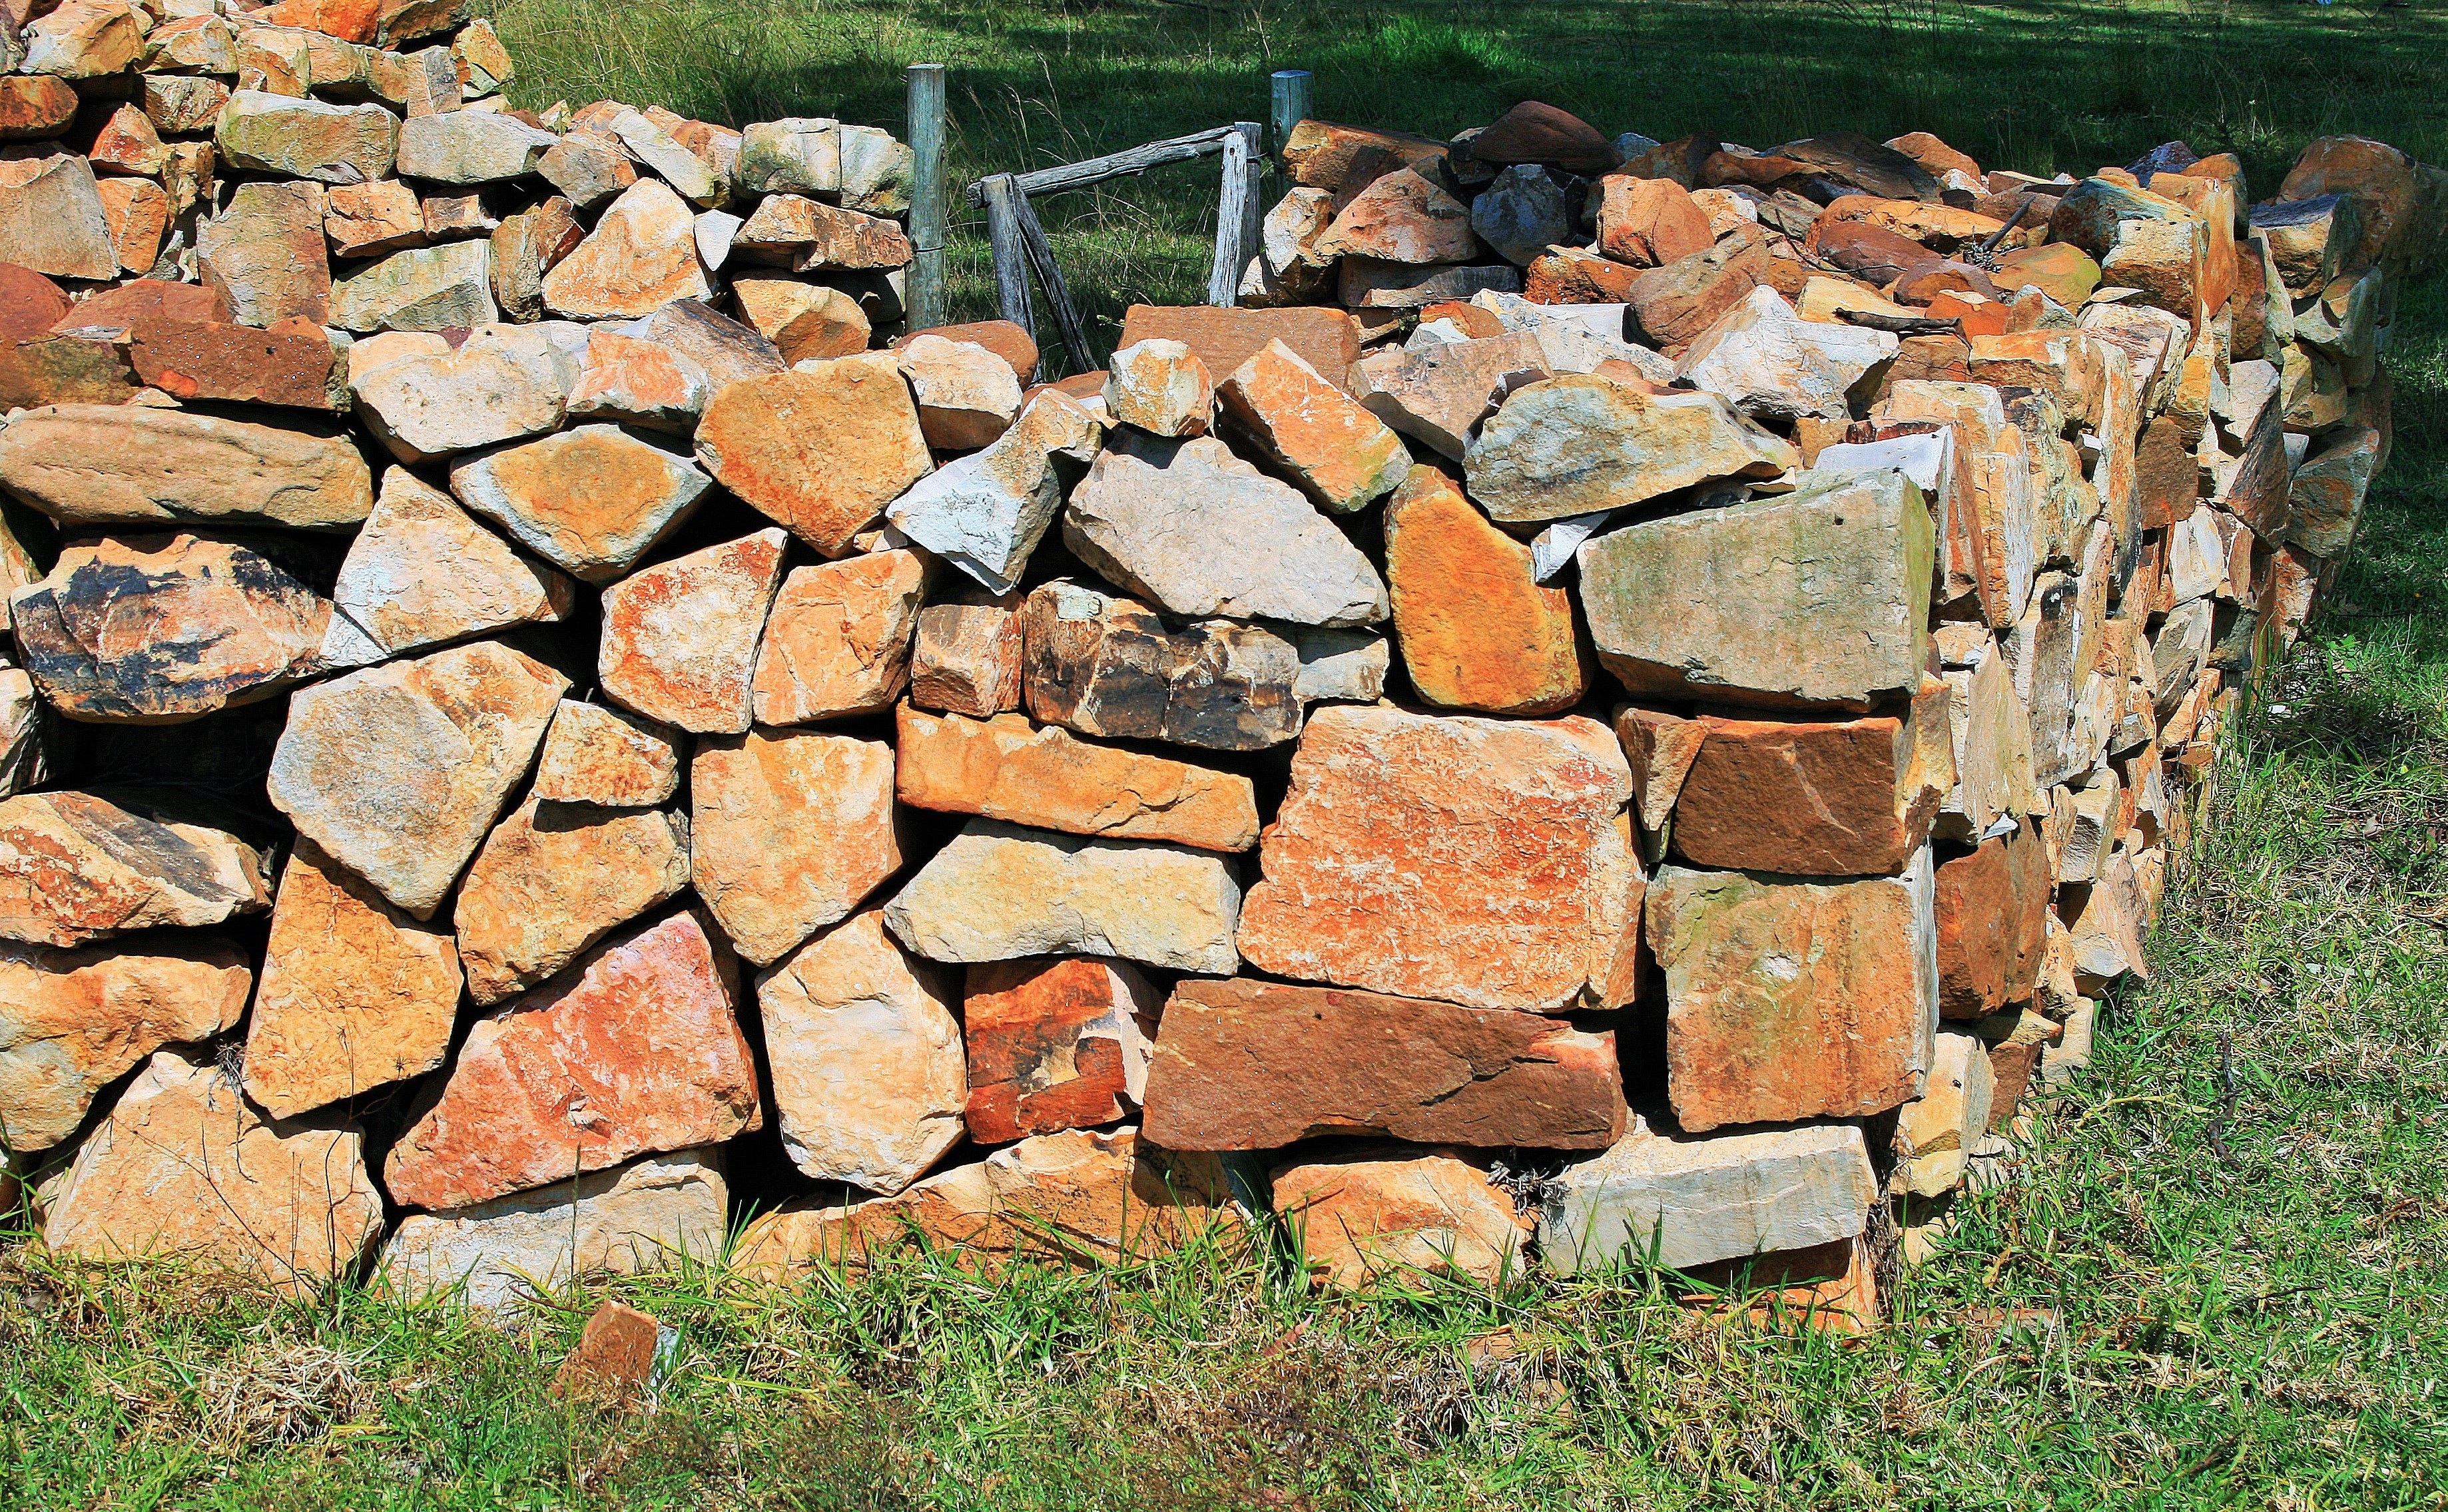
grass, rock, wood, wall, soil, stone wall, brick, material, enclosure, stones, walls, brickwork, pretoria, flagstone, kraal, willem prinsloo, agriculture farm, kraal wall